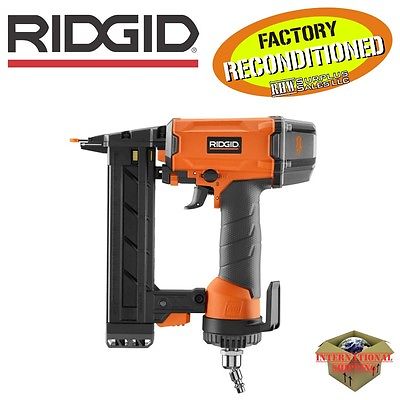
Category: stapler